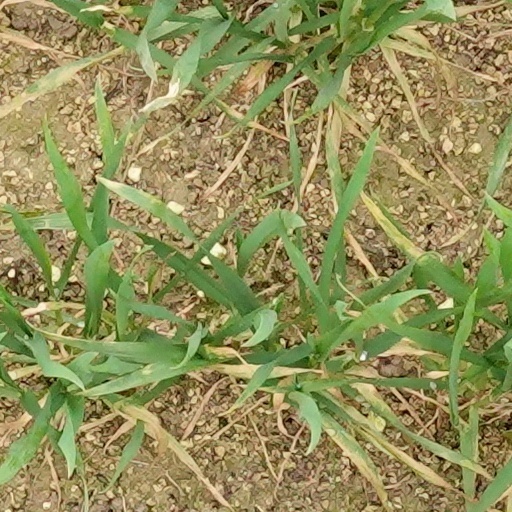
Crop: wheat